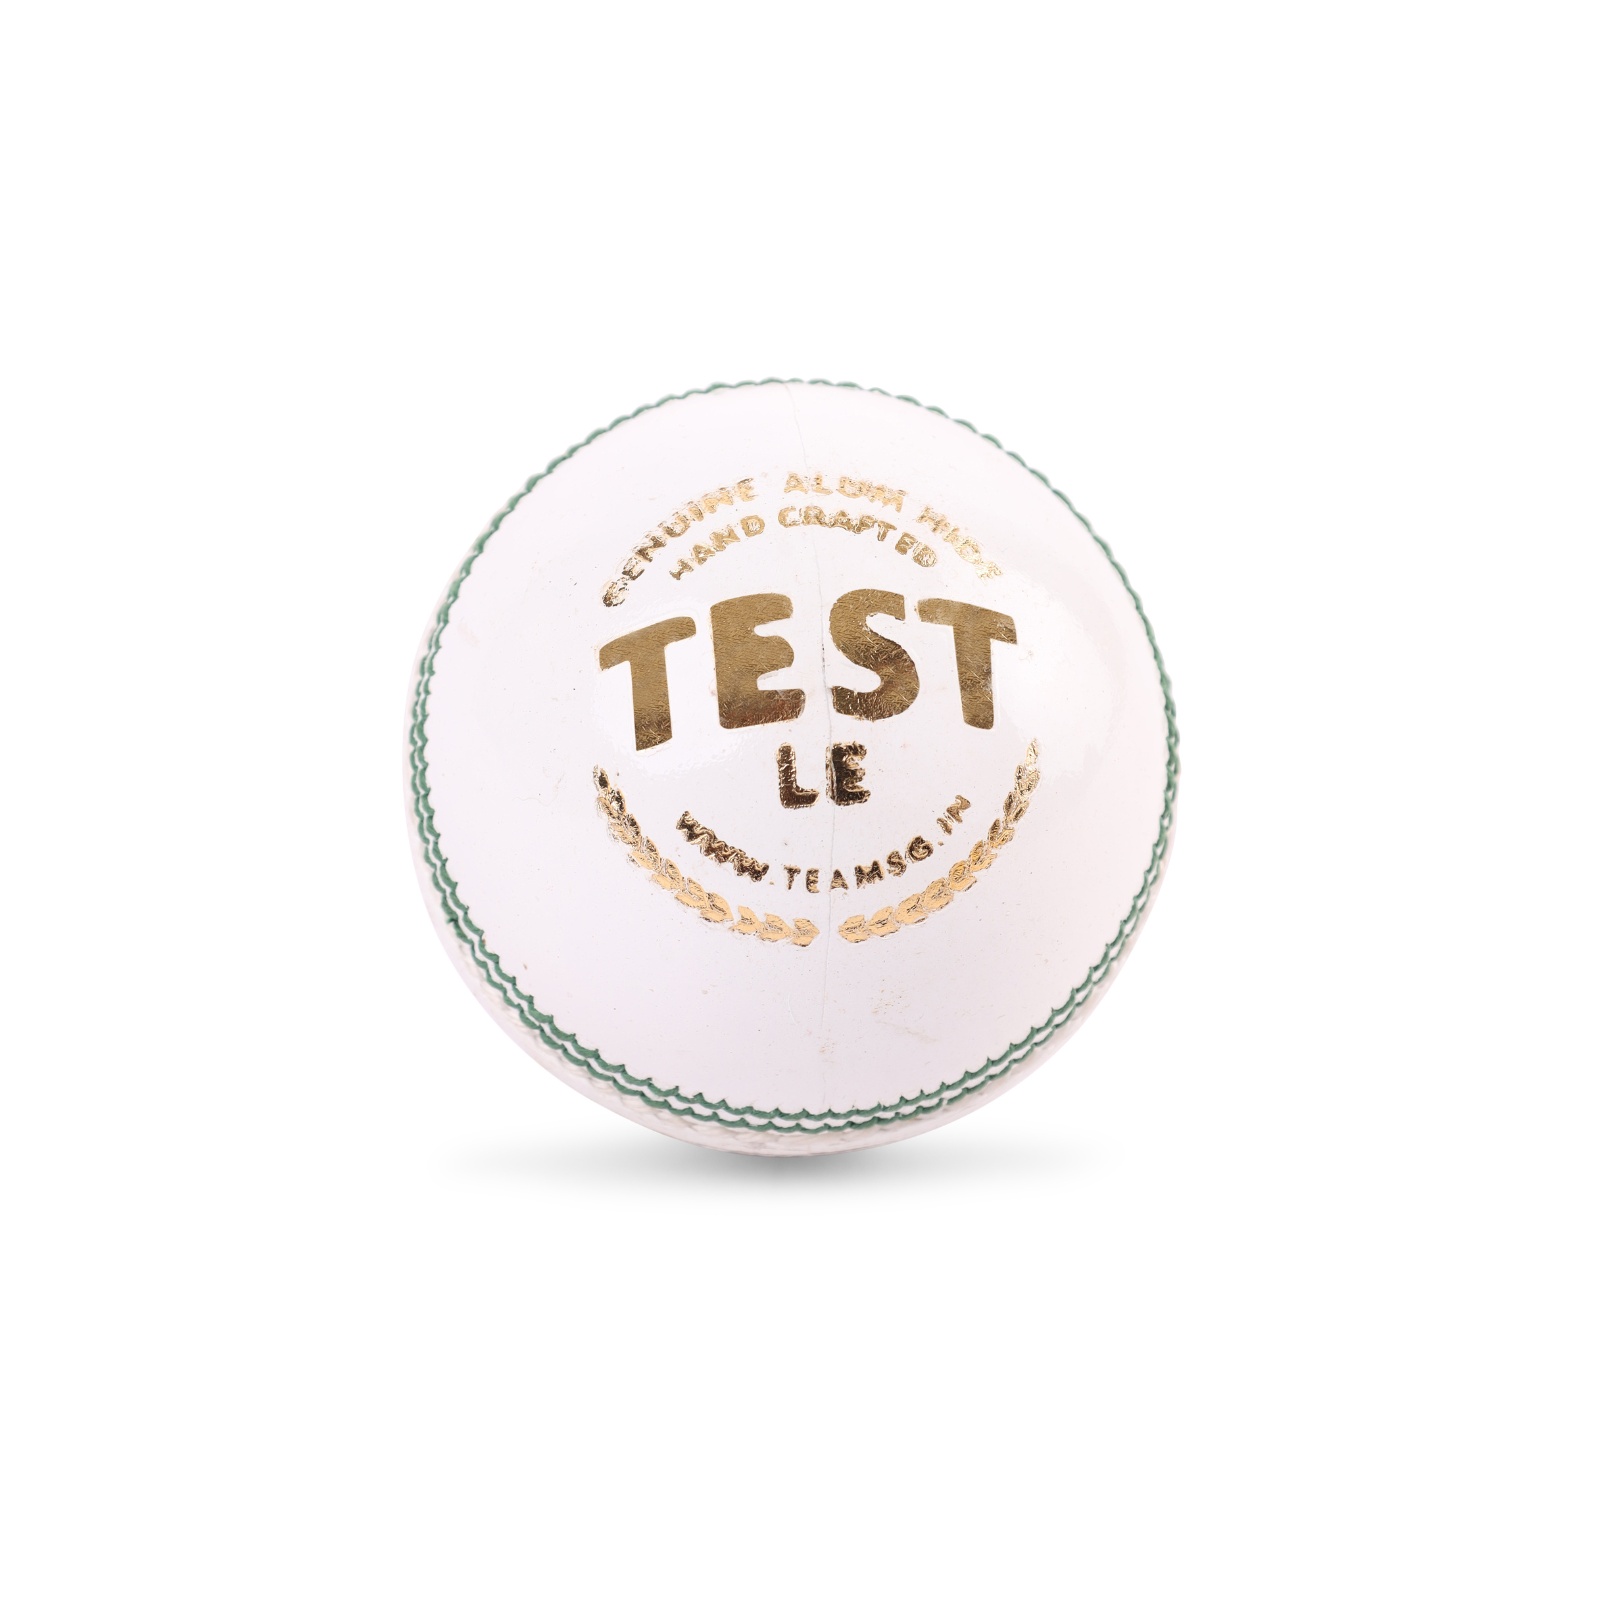
SG Test LE White Cricket Leather Ball
Crafted from waterproof premium leather, this ball offers exceptional durability and performance in all weather. Ideal for limited-over games, it features a pronounced seam for enhanced swing, bounce, and spin, along with a superior core and 4-piece construction for shape retention and seam stability. The Test LE White is a premium quality four-piece ball made from superior quality water-proofed leather exterior ensures consistent performance and longevity across varying weather conditions This ball is ideally suited for limited over matches and designed to perform reliably in all weather conditions. Good quality centre construction encased with layers of top quality 4-piece design for superior shape retention, consistent bounce, and exceptional seam stability Pronounced seam to promote better swing, bounce and spin
Brand: TeamSG
Category: Sporting Goods > Athletics > Cricket > Cricket Balls